Musical Instruments Museum, Brussels

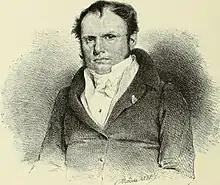
François-Joseph Fétis, first director of the Royal Conservatory of Brussels

The monumental five-volume catalogue of the collection Mahillon commissioned, between 1880 and 1922, also included four versions of his essay on the methodical classification of both ancient and modern instruments, which was to serve as the basis for the organological Hornbostel-Sachs classification systems, still used today. Beginning in 1877, Mahillon also created a restoration workshop in the MIM, where he employed and trained a worker, Franz de Vestibule, to restore damaged articles and make copies of unique instruments in other public collections. Mahillon's successor at the Conservatory, François-Auguste Gevaert, organised several successful concerts of professors and students playing early instruments, in the 1880s.